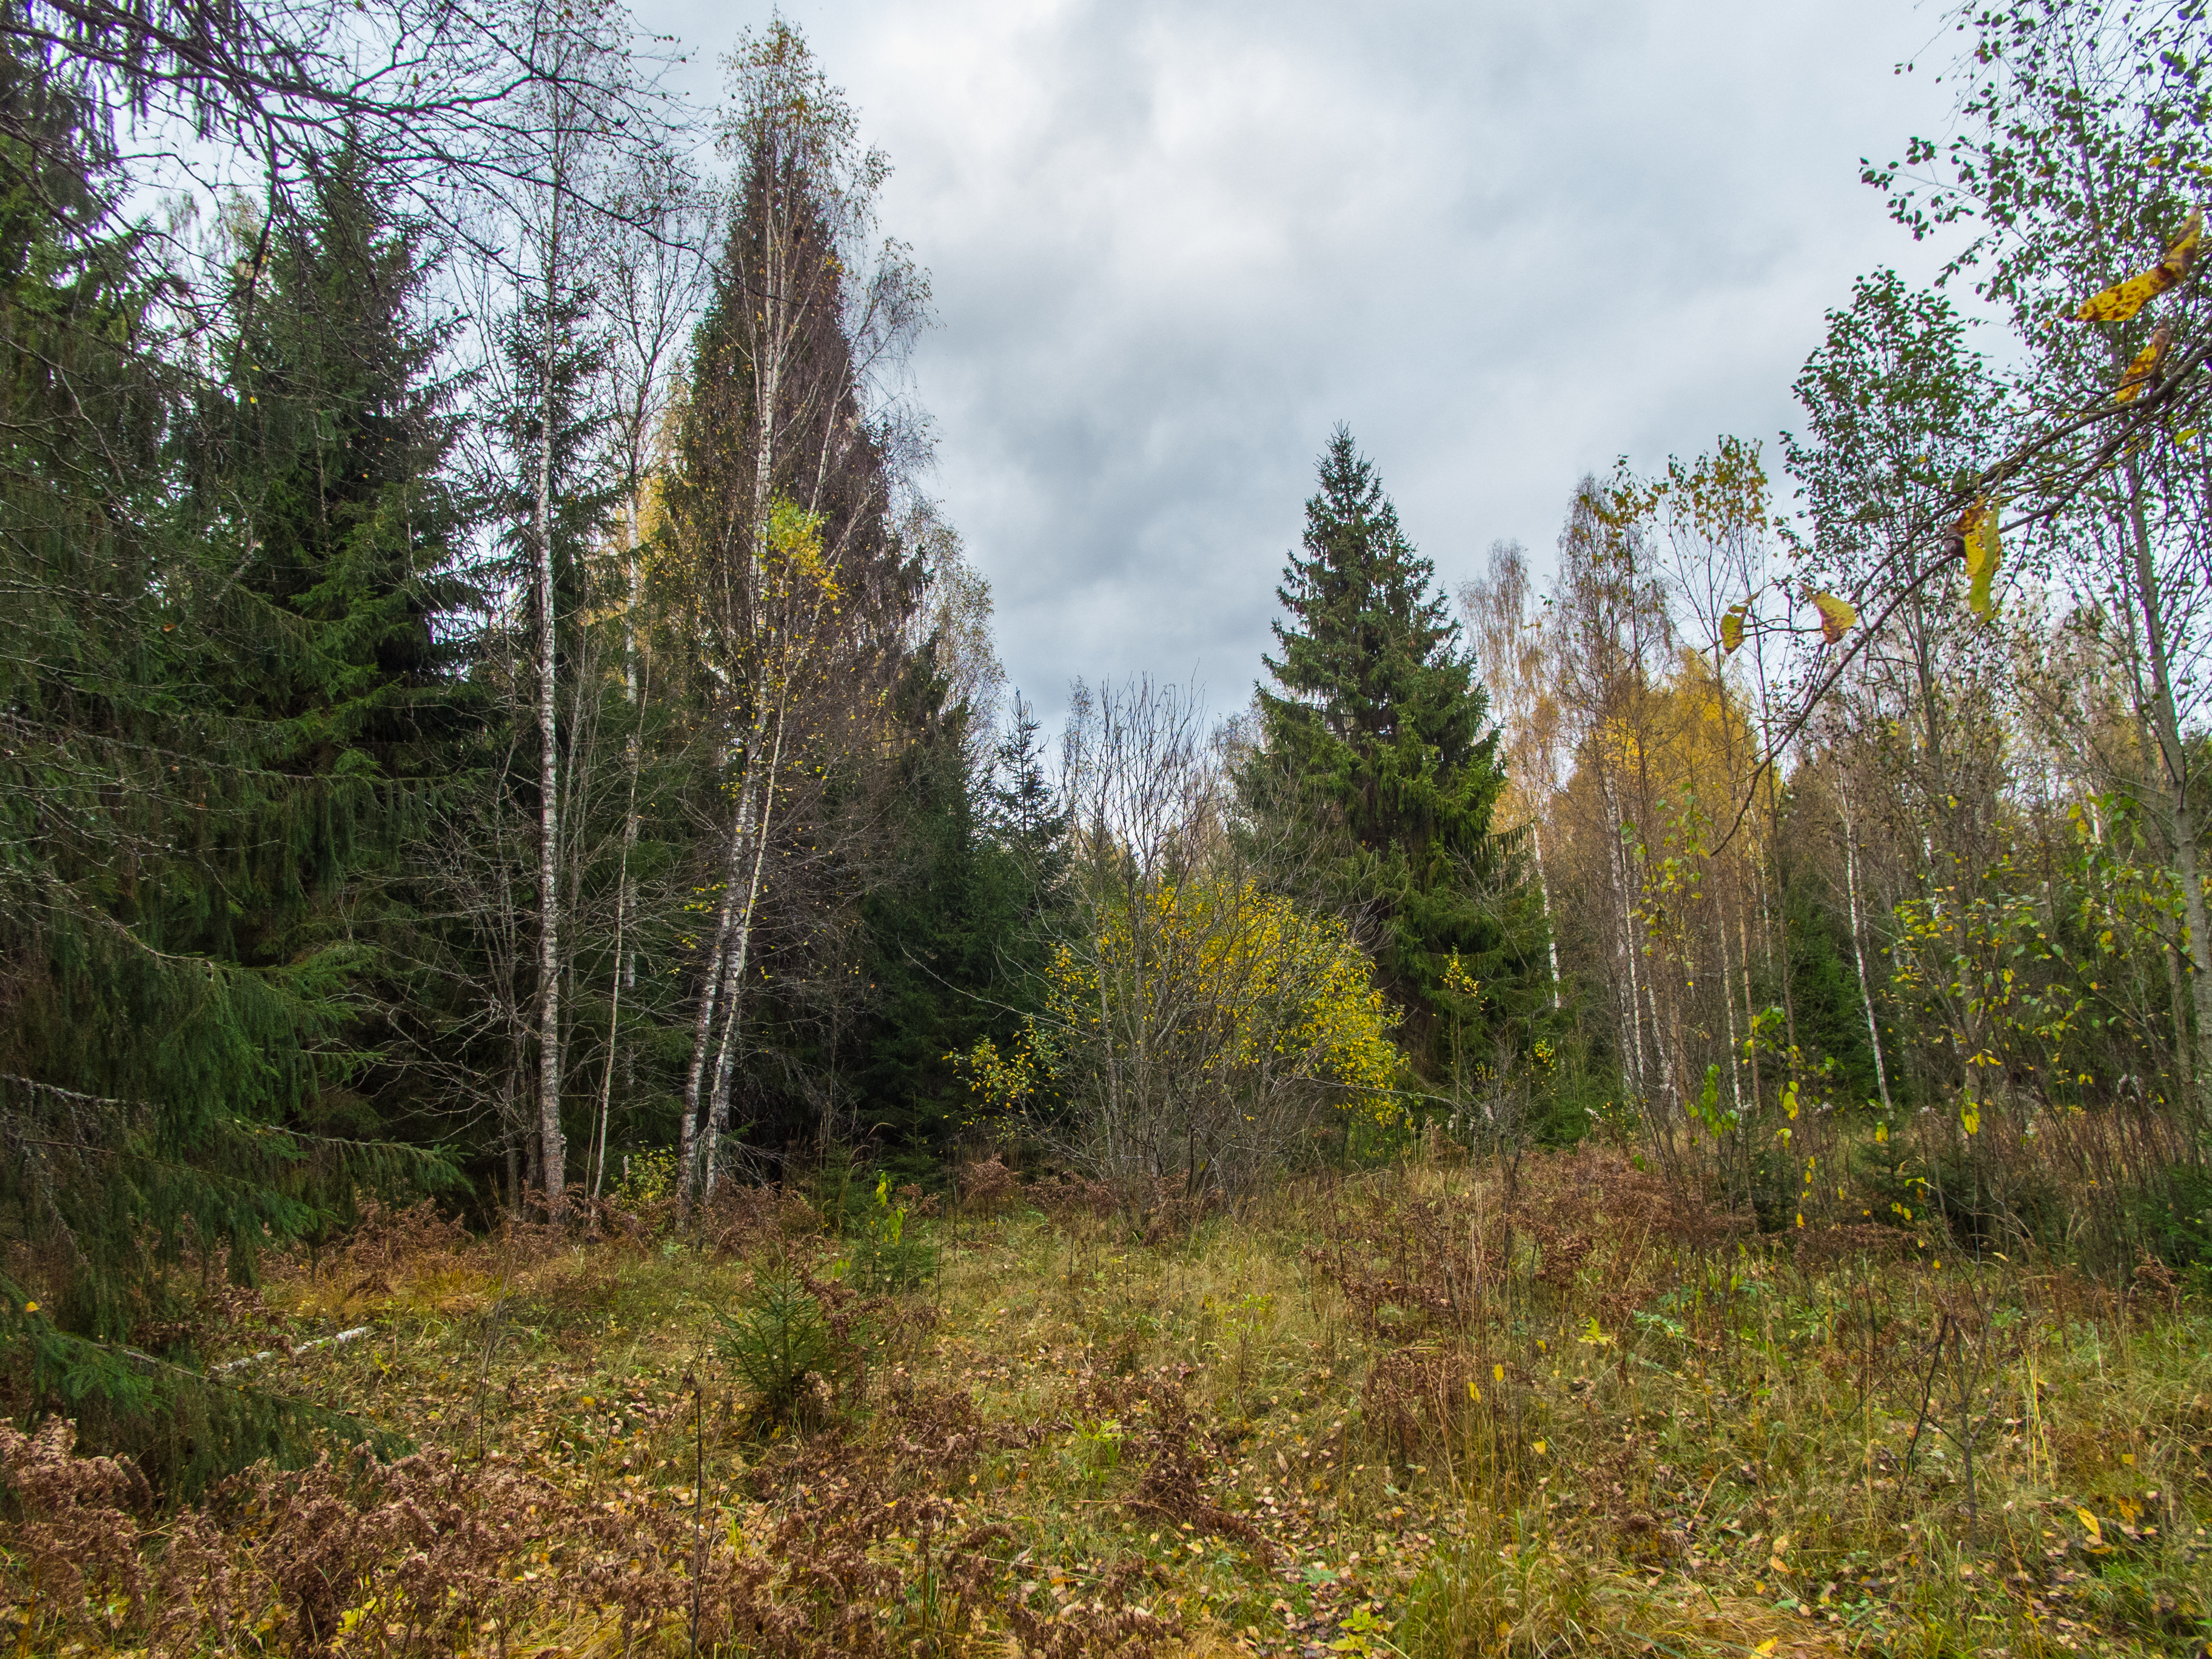
image, tree, natural landscape, natural environment, forest, tropical and subtropical coniferous forests, nature, vegetation, nature reserve, Northern hardwood forest, temperate broadleaf and mixed forest, biome, wilderness, spruce fir forest, leaf, woodland, woody plant, plant, old growth forest, American larch, temperate coniferous forest, plant community, shrubland, grove, larch, autumn, birch, grass, conifer, pine family, land lot, landscape, deciduous, birch family, valdivian temperate rain forest, national park, lodgepole pine